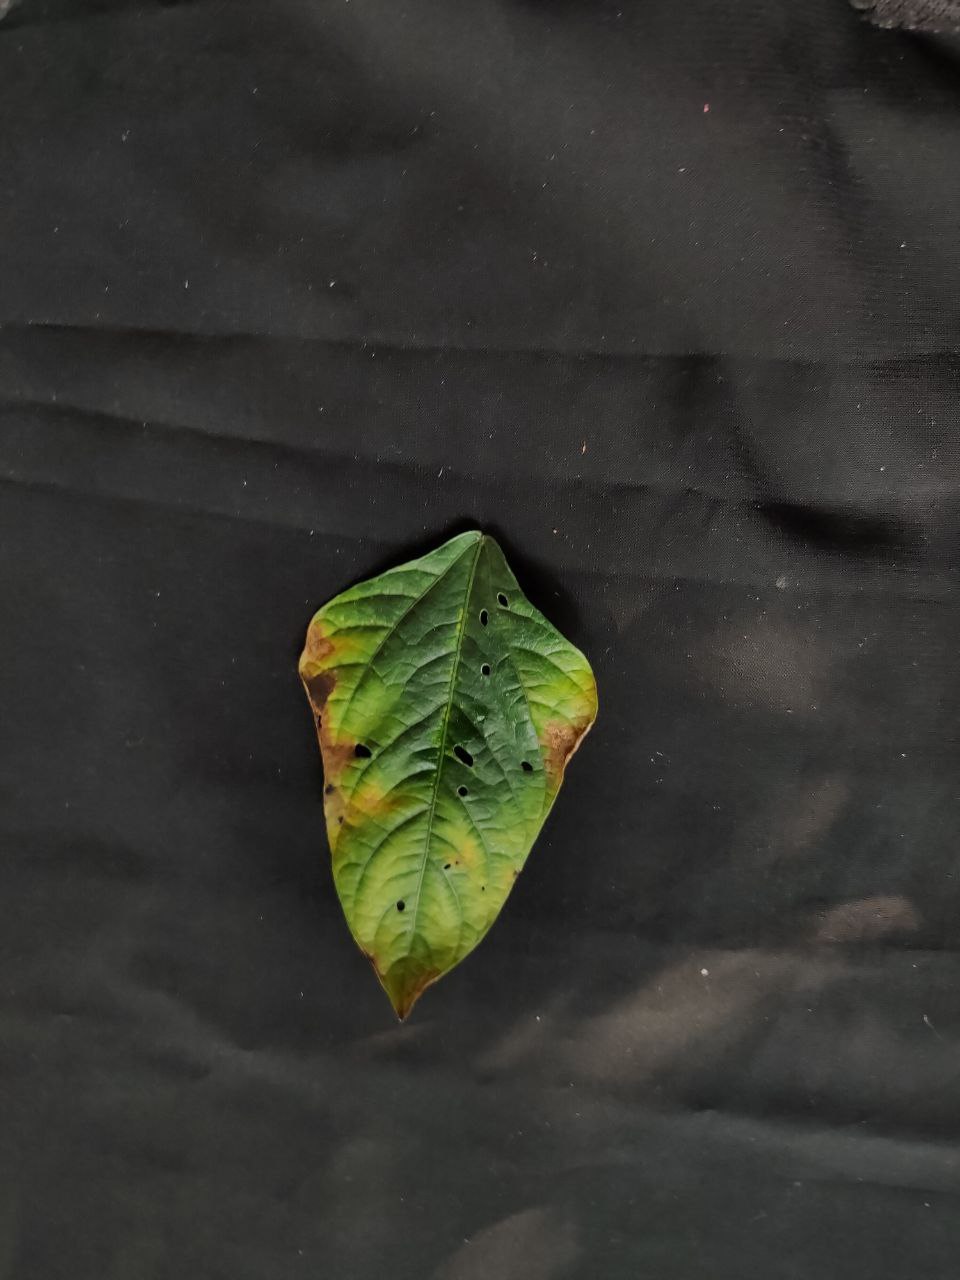
Crop: cowpea
Leaf condition: Bacterial wilt